Robert P. Anderson

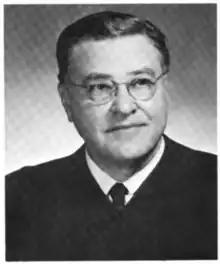

Robert Palmer Anderson (March 27, 1906 – May 2, 1978) was a United States circuit judge of the United States Court of Appeals for the Second Circuit and previously was a United States district judge of the United States District Court for the District of Connecticut.